Peter Tork

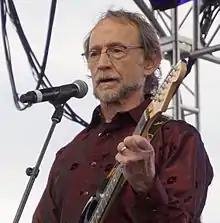
Tork in 2016

In 2012, Tork joined Dolenz and Nesmith on a Monkees tour in honor of the 45th anniversary of their album "Headquarters", as well as in tribute to the late Jones. The trio would tour again in 2013 and 2014. In 2016, Tork toured with Dolenz as the Monkees, in what would be his final tour before his death in 2019. Nesmith also played at some of the concerts.